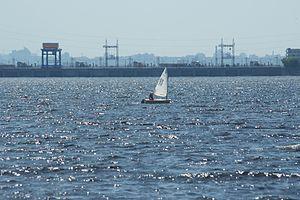
Le réservoir de Kiev est un lac de barrage sur le Dniepr, en Ukraine.